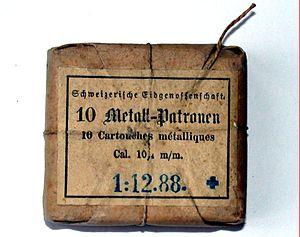
L'appellation fusil Vetterli désigne une série de fusils militaires à répétition et à chargement par la culasse adoptés par l'armée suisse en 1869, où ils remplacent différents modèles de fusils à chargement par bouche, principalement la carabine fédérale 1851, le fusil d'infanterie 1863 et des armes à chargement par la culasse, les Milbank-Amsler 1867 et Peabody 1867. Ils céderont eux-mêmes leur place en 1889 au fusil Schmidt-Rubin. Les fusils Vetterli furent conçus par Johann-Friedrich Vetterli, directeur technique de la Société Industrielle Suisse SIG, à Neuhausen.